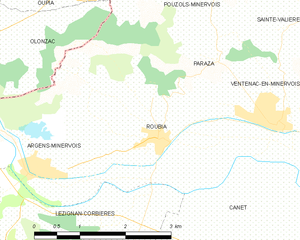
Carte des communes françaises: Roubia